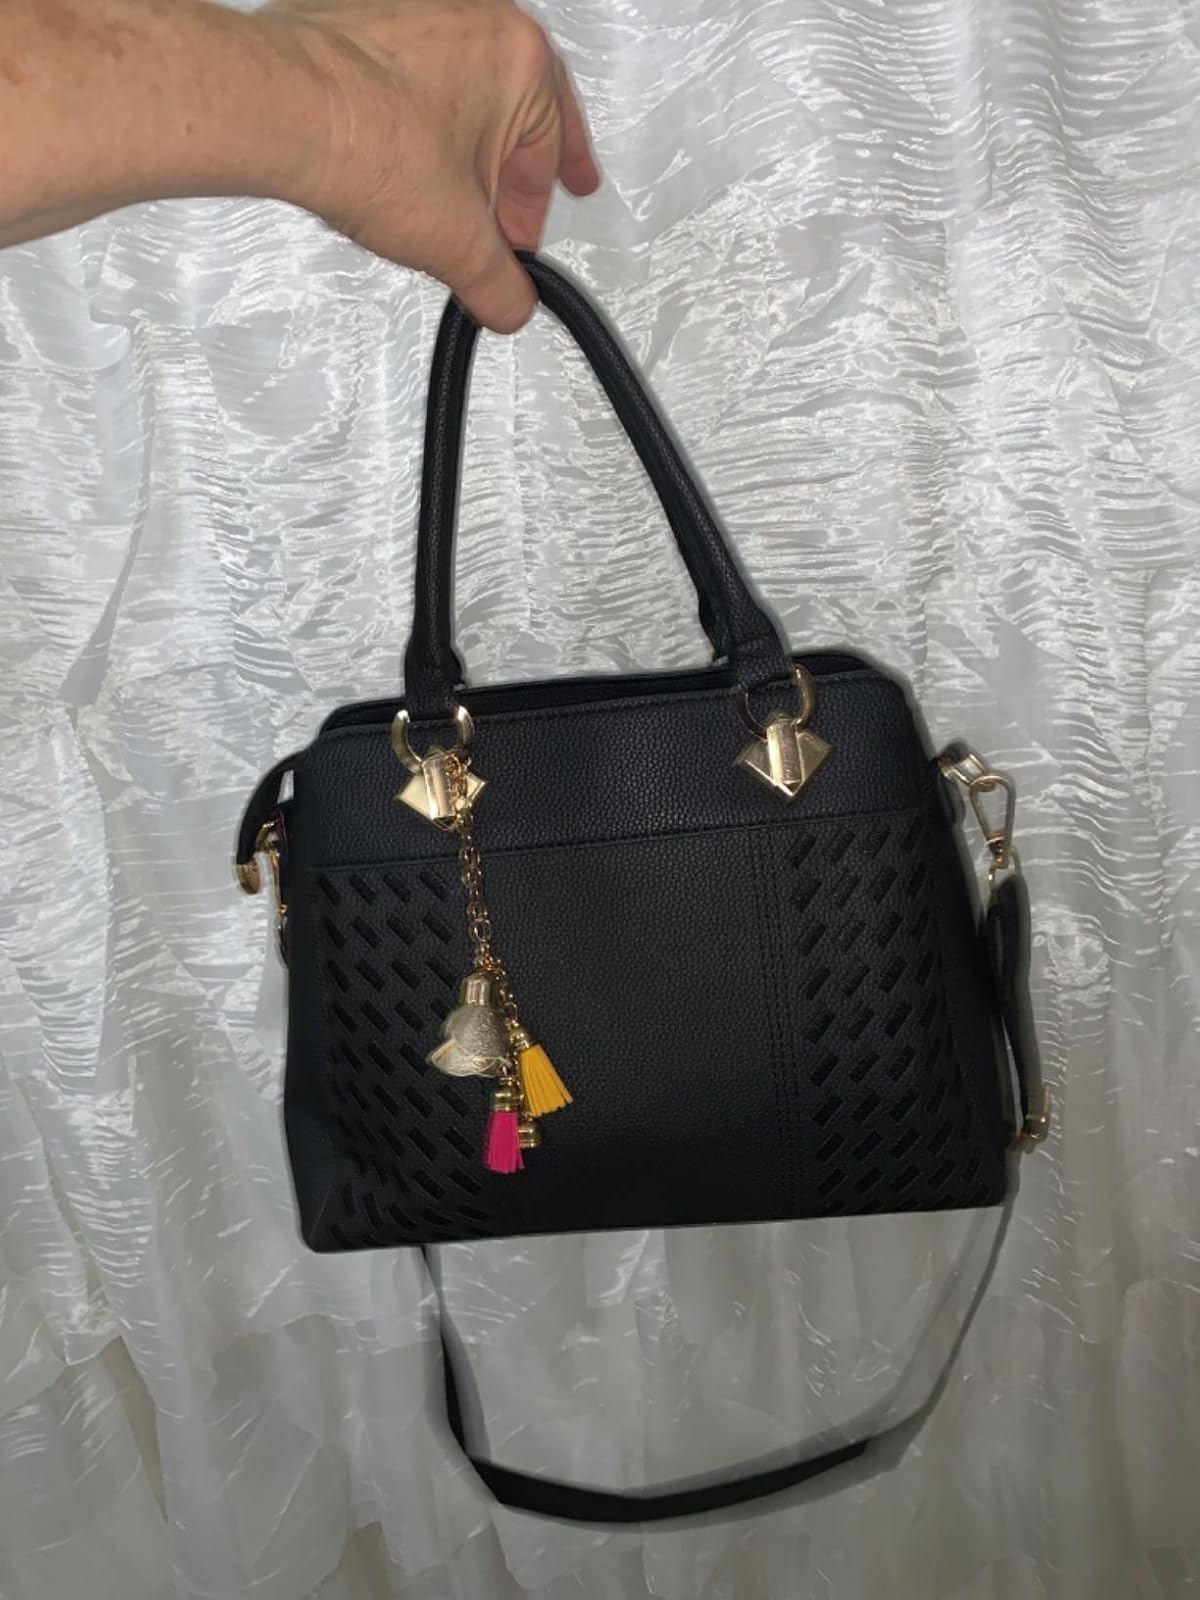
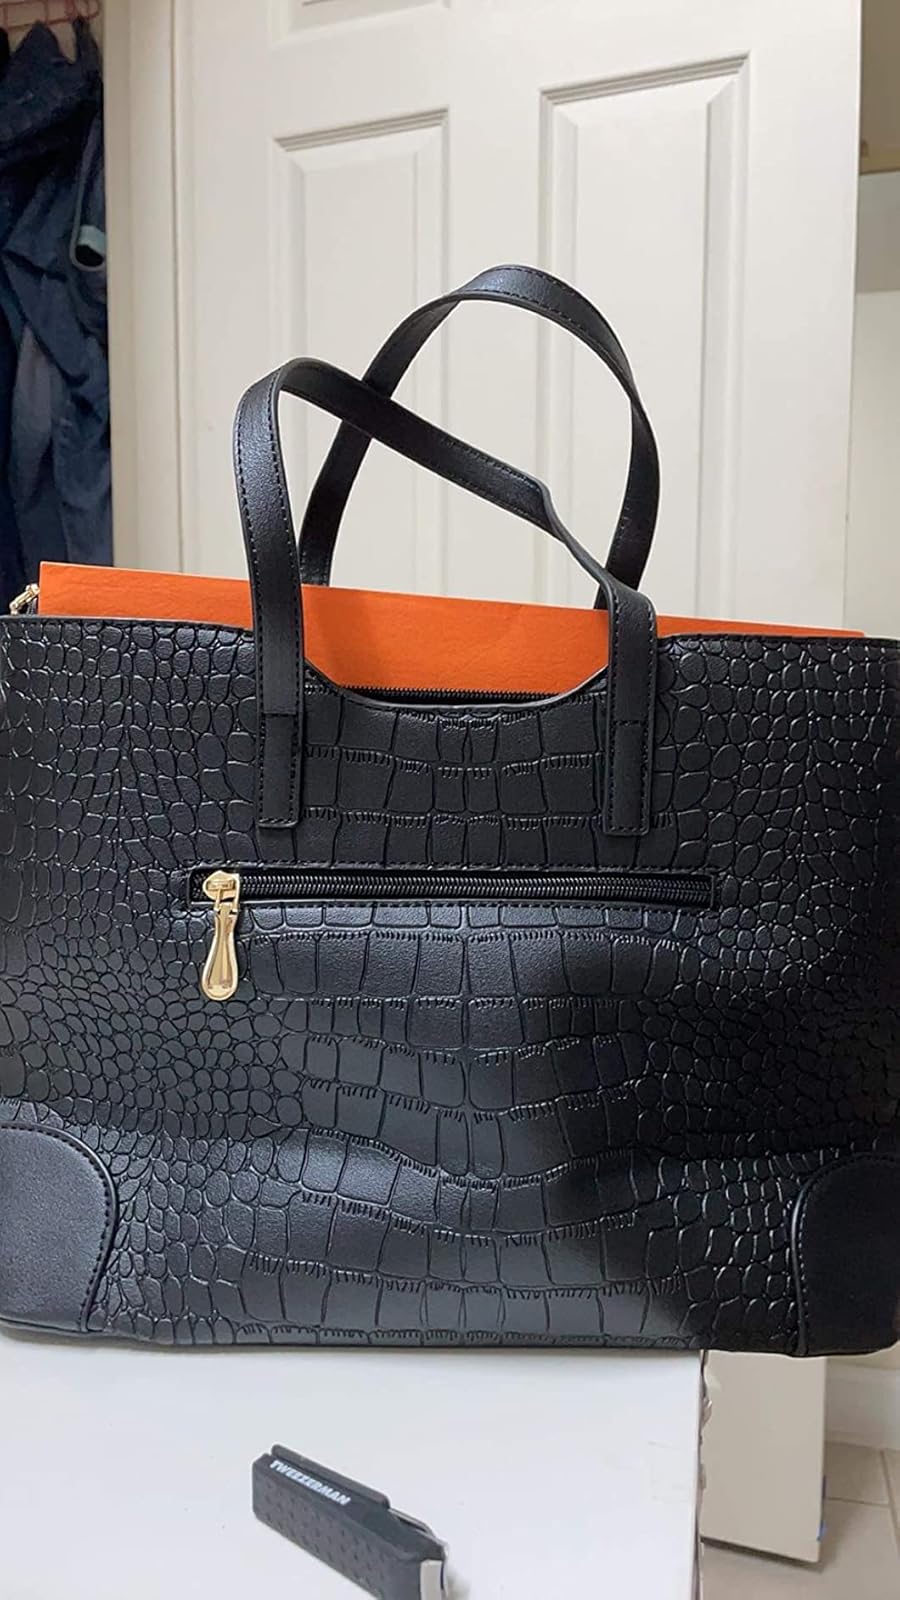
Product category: accessories_handbag
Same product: no